Olof Ljungström

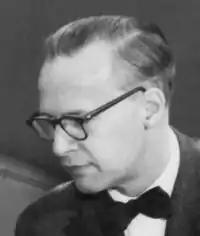
Olof Ljungström aerodynamic engineer Saab Stanford Caltech, 1918–2013

Gustaf Olof "Olle" Ljungström (1918–2013) was a Swedish engineer. He was a visiting professor in aircraft design at Stanford University and the California Institute of Technology in the United States.